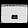
Label: Bag